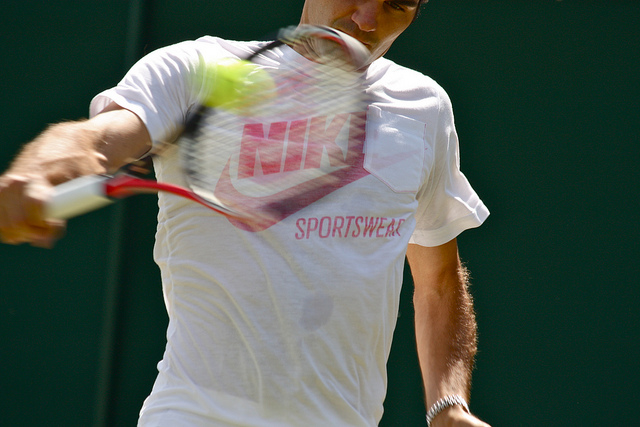
một người đàn ông đang dùng vợt để đánh quả bóng tennis